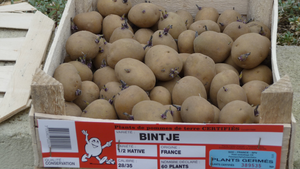
Un plant de pomme de terre est un tubercule, ou parfois une partie de tubercule, utilisé comme semence pour la reproduction et la mise en culture des pommes de terre. La qualité et le choix des plants sont déterminés par trois facteurs principaux : la variété, l'état sanitaire et l'état physiologique.
La pomme de terre ou patate, est un tubercule comestible produit par l’espèce Solanum tuberosum, appartenant à la famille des solanacées. Le terme désigne également la plante elle-même, plante herbacée, vivace par ses tubercules mais toujours cultivée comme une culture annuelle. La pomme de terre est une plante qui réussit dans la plupart des sols, mais elle préfère les sols légers légèrement acides. La plante est sujette aux maladies dans des sols calcaires ou manquant d’humus.
"La Bintje est une variété de pomme de terre de consommation créée aux Pays-Bas au début du XXᵉ siècle. Elle fut longtemps la plus cultivée en Europe, voire dans le monde et reste la plus cultivée en France. En Belgique, où elle est très appréciée pour la production des frites, elle a longtemps dominé le marché avant de chuter en pourcentage de surface en pomme de terre ces dernières années et est même dépassée par une nouvelle variété ""Fontane"".